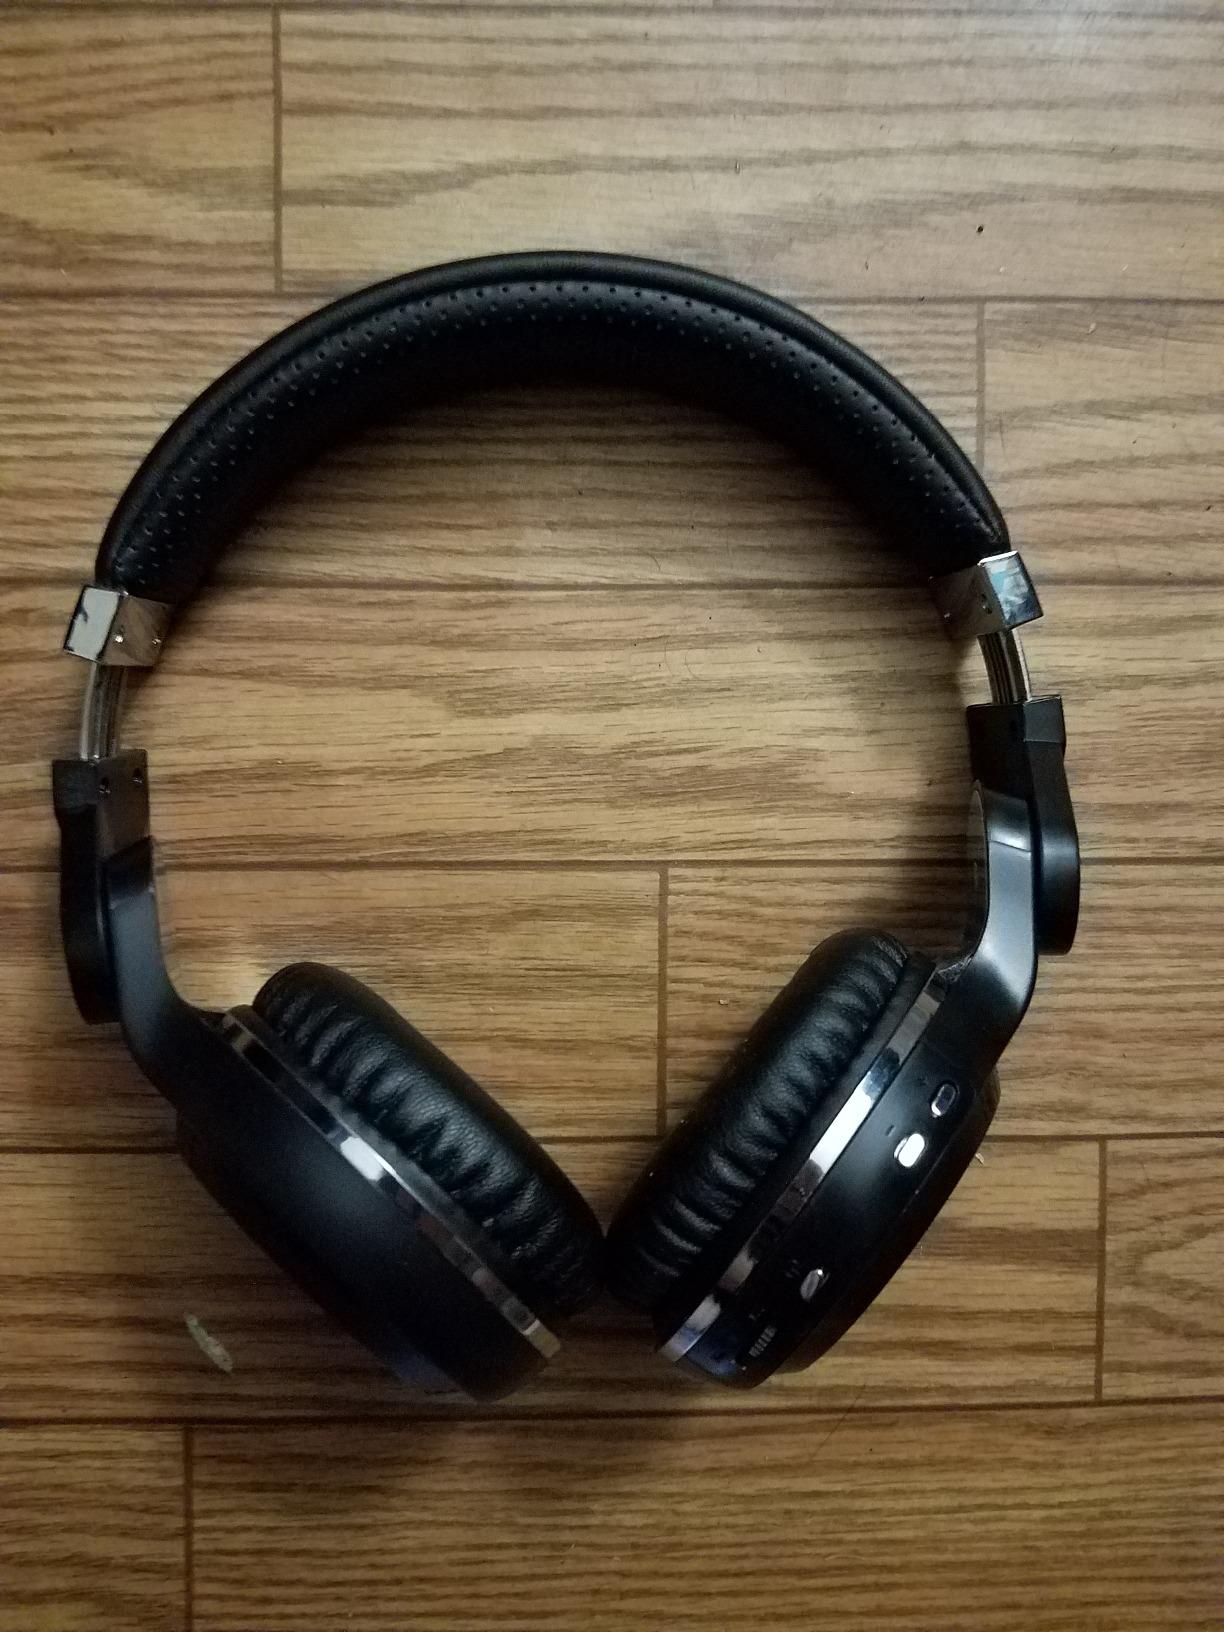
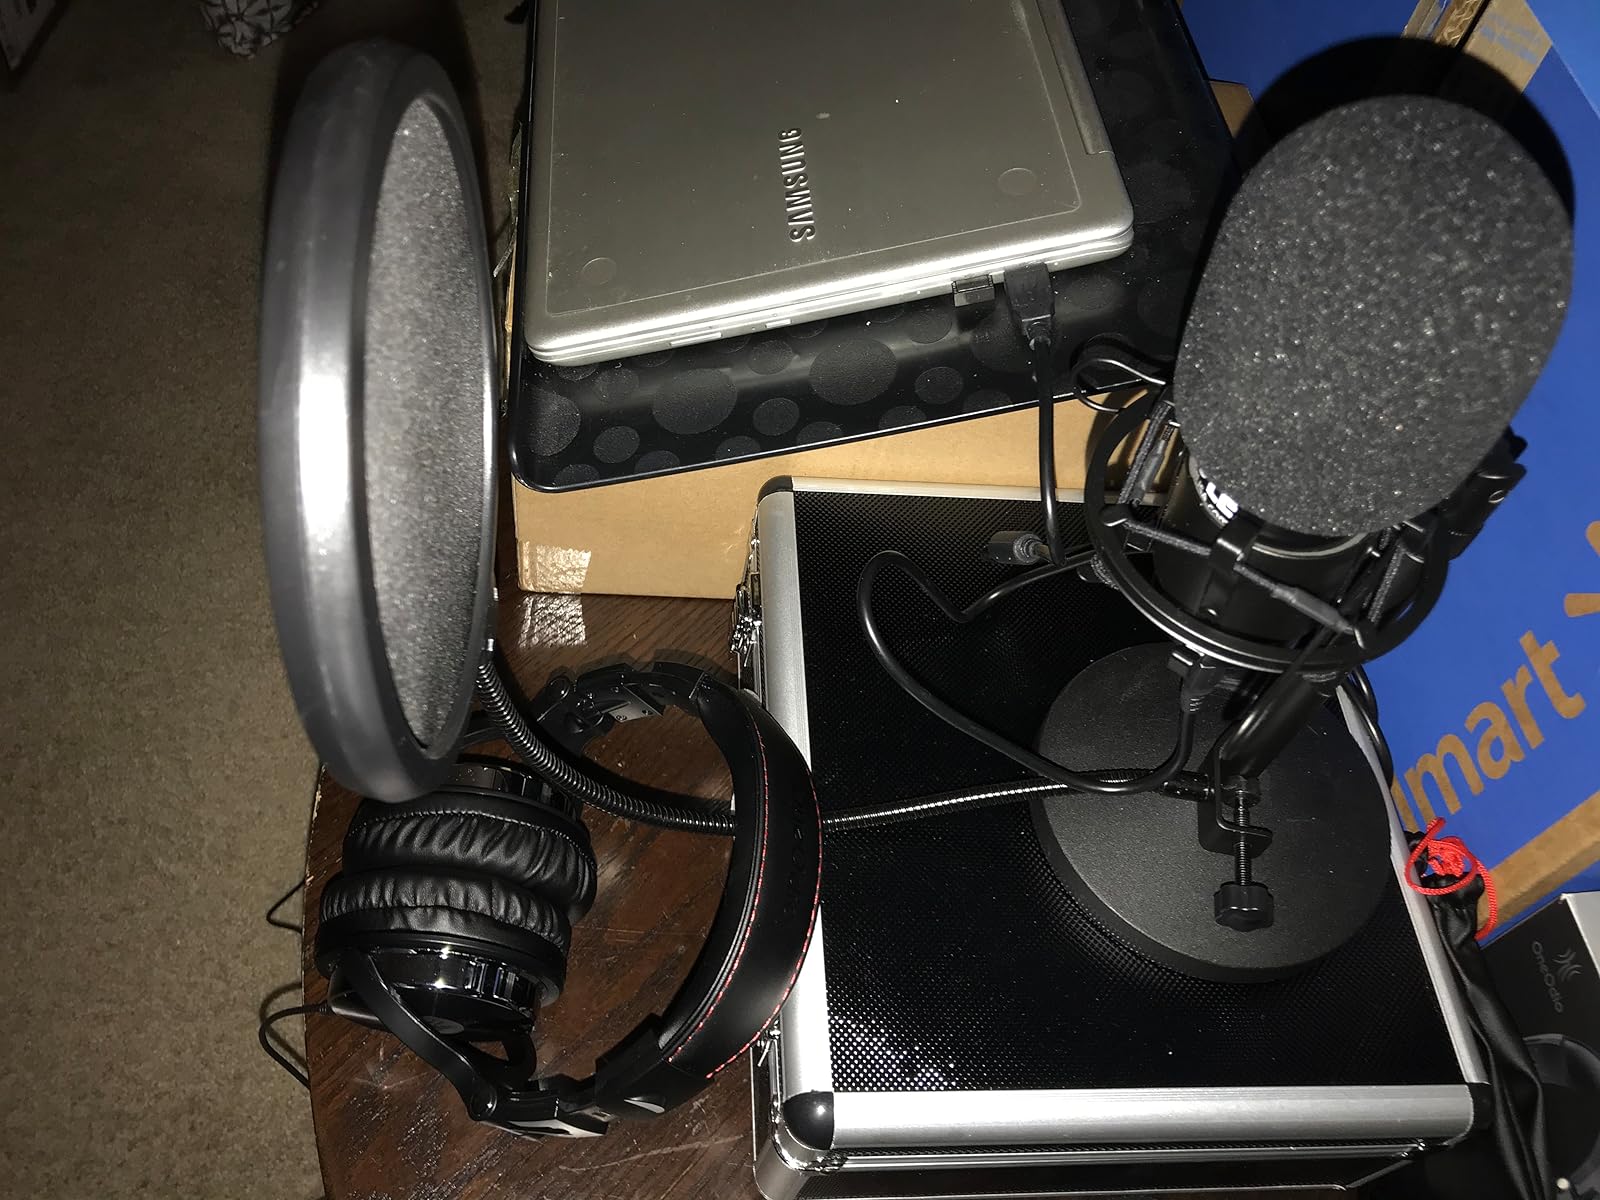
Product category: headphones
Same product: no